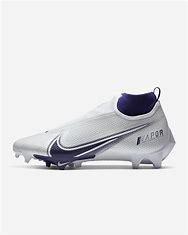
Brand: Nike
Model: Vapor Edge Pro 360